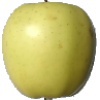
Label: Apple Golden 2